.405 Winchester

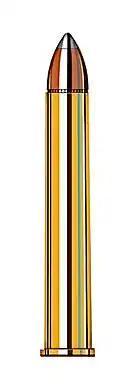
The ".405 WCF".

The original Winchester factory load consisted of a 300gr. soft point or metal patch (Full Metal Jacket) bullet at 2200 feet per second. When the Winchester M1895 was discontinued in 1936, the cartridge was considered obsolete. Catalog listings of the cartridge ceased in 1955. However, during the 100-year anniversary of Theodore Roosevelt's presidential administration in 2001, Winchester reintroduced the M1895 built with modern steels, materials, and technology in .405 Winchester, and thereby revived the cartridge.